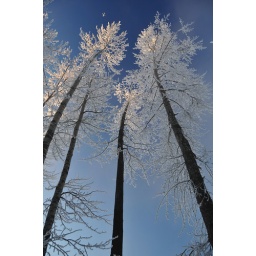
plane over the trees